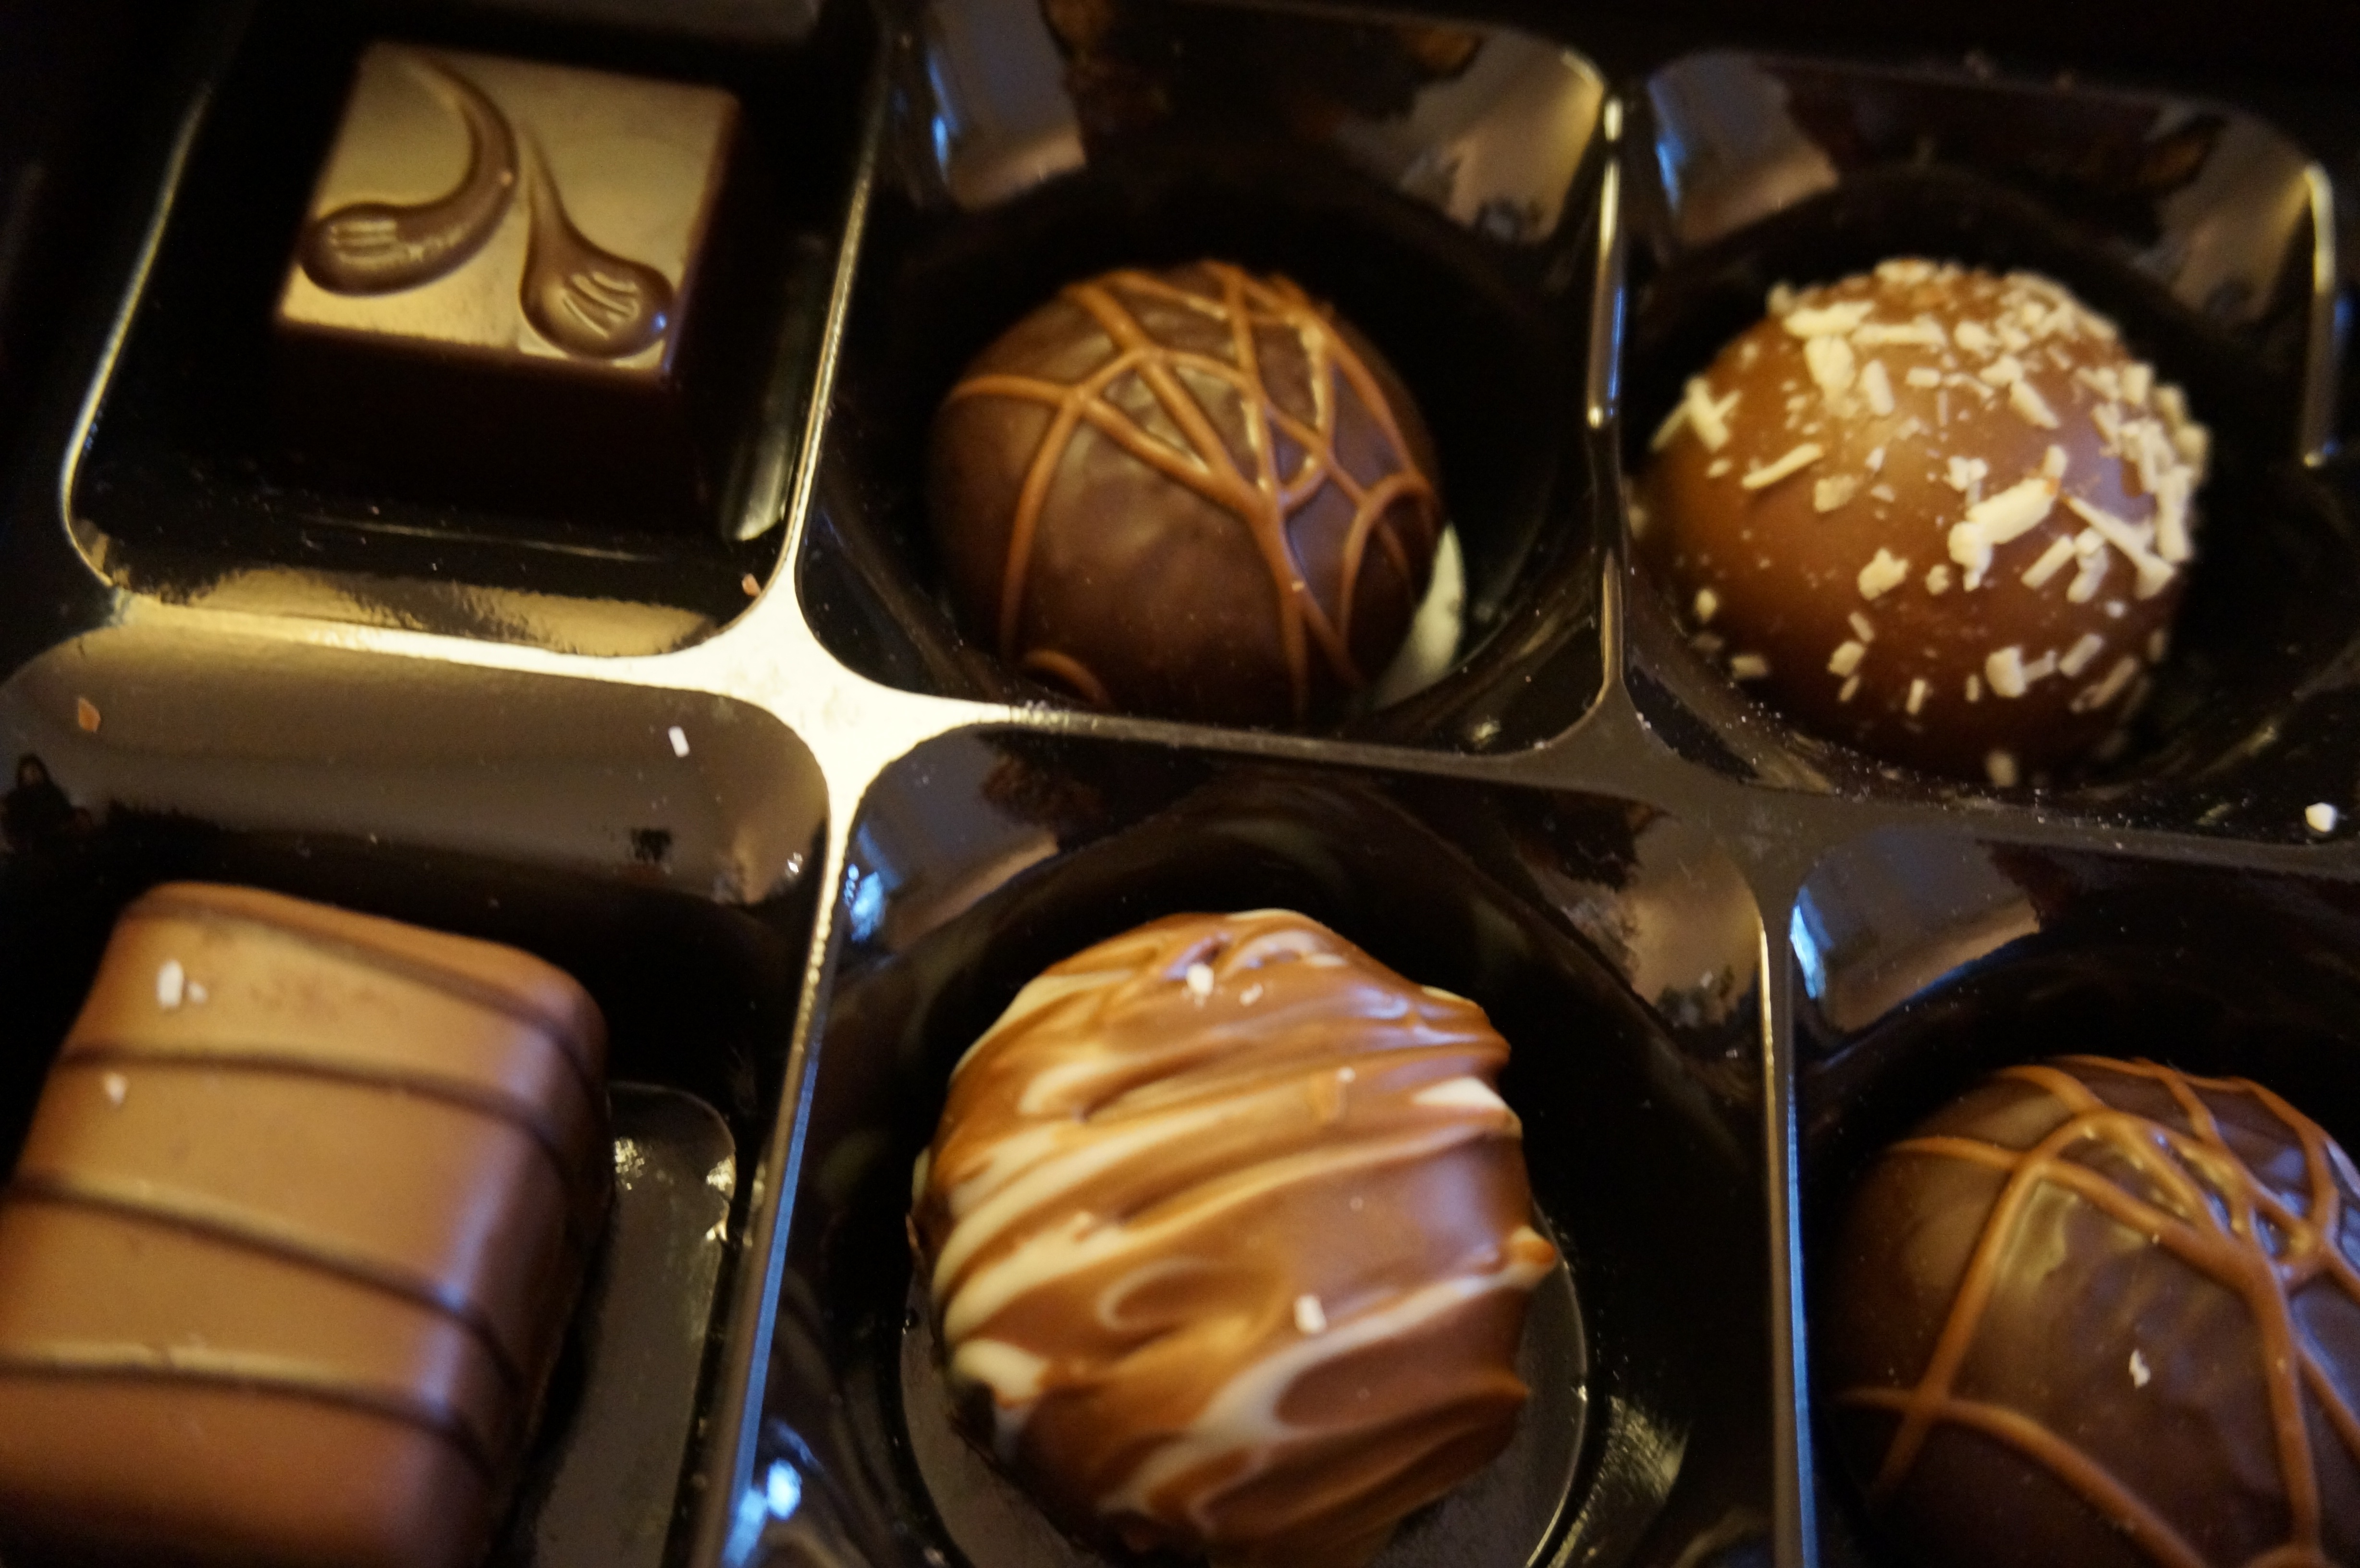
sweet, food, chocolate, baking, dessert, cocoa, sweetness, confectionery, baked goods, flavor, chocolates, praline, bonbon, chocolate truffle